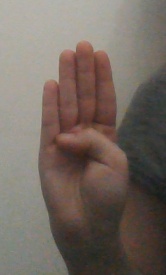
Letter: kaaf